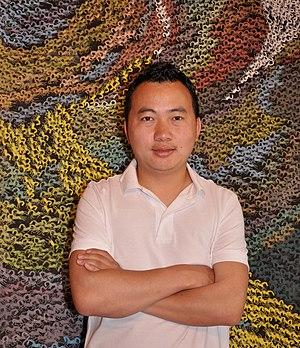
Otgonbayar Ershuu né en 1981 à Oulan-Bator en Mongolie, est un artiste peintre mongol qui a étudié et travaille en Allemagne. Son nom d'artiste est OTGO.